Thebandwithnoname

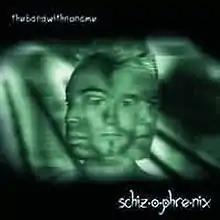
Schizophrenix cover

"Schizophrenix" was the band's second album. Released on 15 December 2003, it launched the band further into the Christian music scene. The album received very positive reviews. However, Bobby Stearns, and later Adam Brown, left the group shortly after the release of "Schizophrenix" to pursue individual careers. A long period of reduced activity followed for the band, with Zulu Yengwa (a rapper) and Joshua Philip Oluwadare Morohumobo Kofi Alamu (a singer known simply as "Josh" whilst appearing with thebandwithnoname) occasionally featuring alongside the only remaining original member of the group, chipK. For some time Innervation failed to recruit any new members for the group. During this time, thebandwithnoname added dancers, Tina Mann and Helen Kendall (chipK's wife) and went on a -month tour of the US. The tour was organized by Tom Miyashiro of Faith 2 Faith Ministries International, who by the end of the tour helped recruit and send American musicianaries to the UK to work in Innervation's bands. Tom released a book in 2006 entitled, "Schizophrenic" as a complement to the Schizophrenix album.